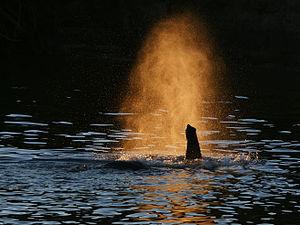
Un Éléphant de savane d'Afrique (Loxodonta africana) franchit le Zambèze près du parc national de Mosi-oa-Tunya, en Zambie.